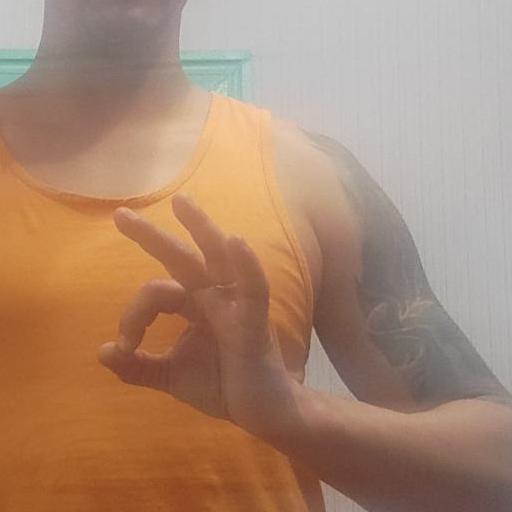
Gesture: ok